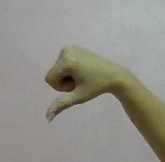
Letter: waw